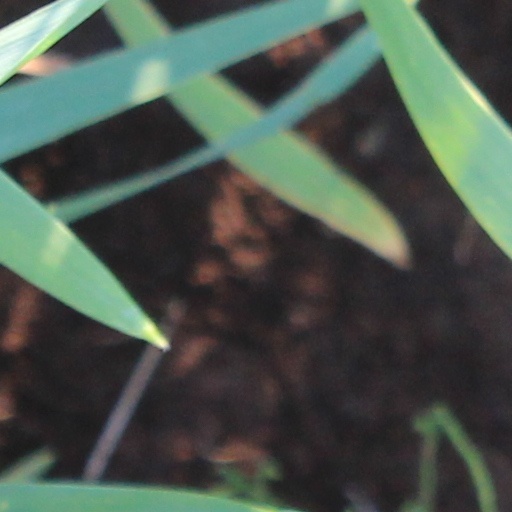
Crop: wheat